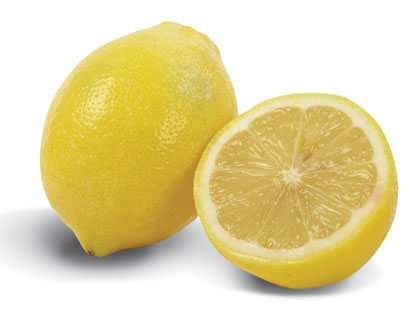
Label: Lemon